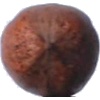
Label: Nut Pecan 1